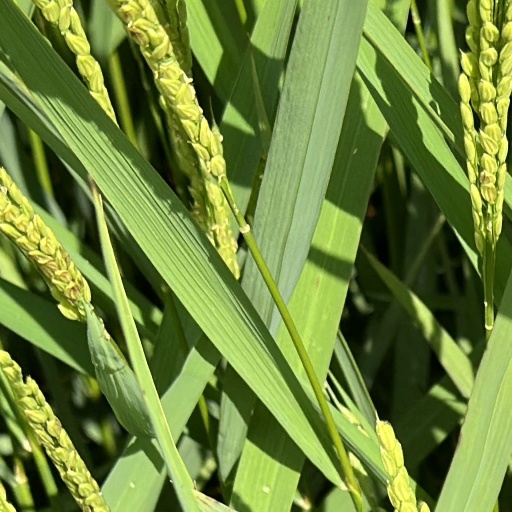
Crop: rice